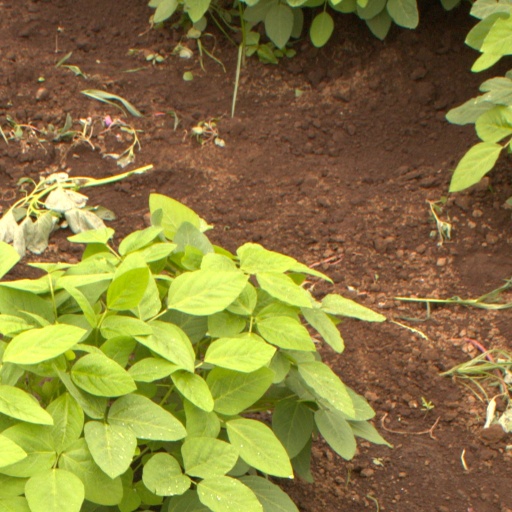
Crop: soybean